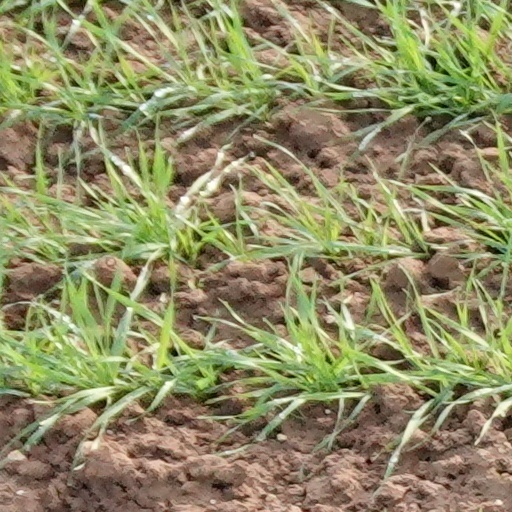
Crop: wheat